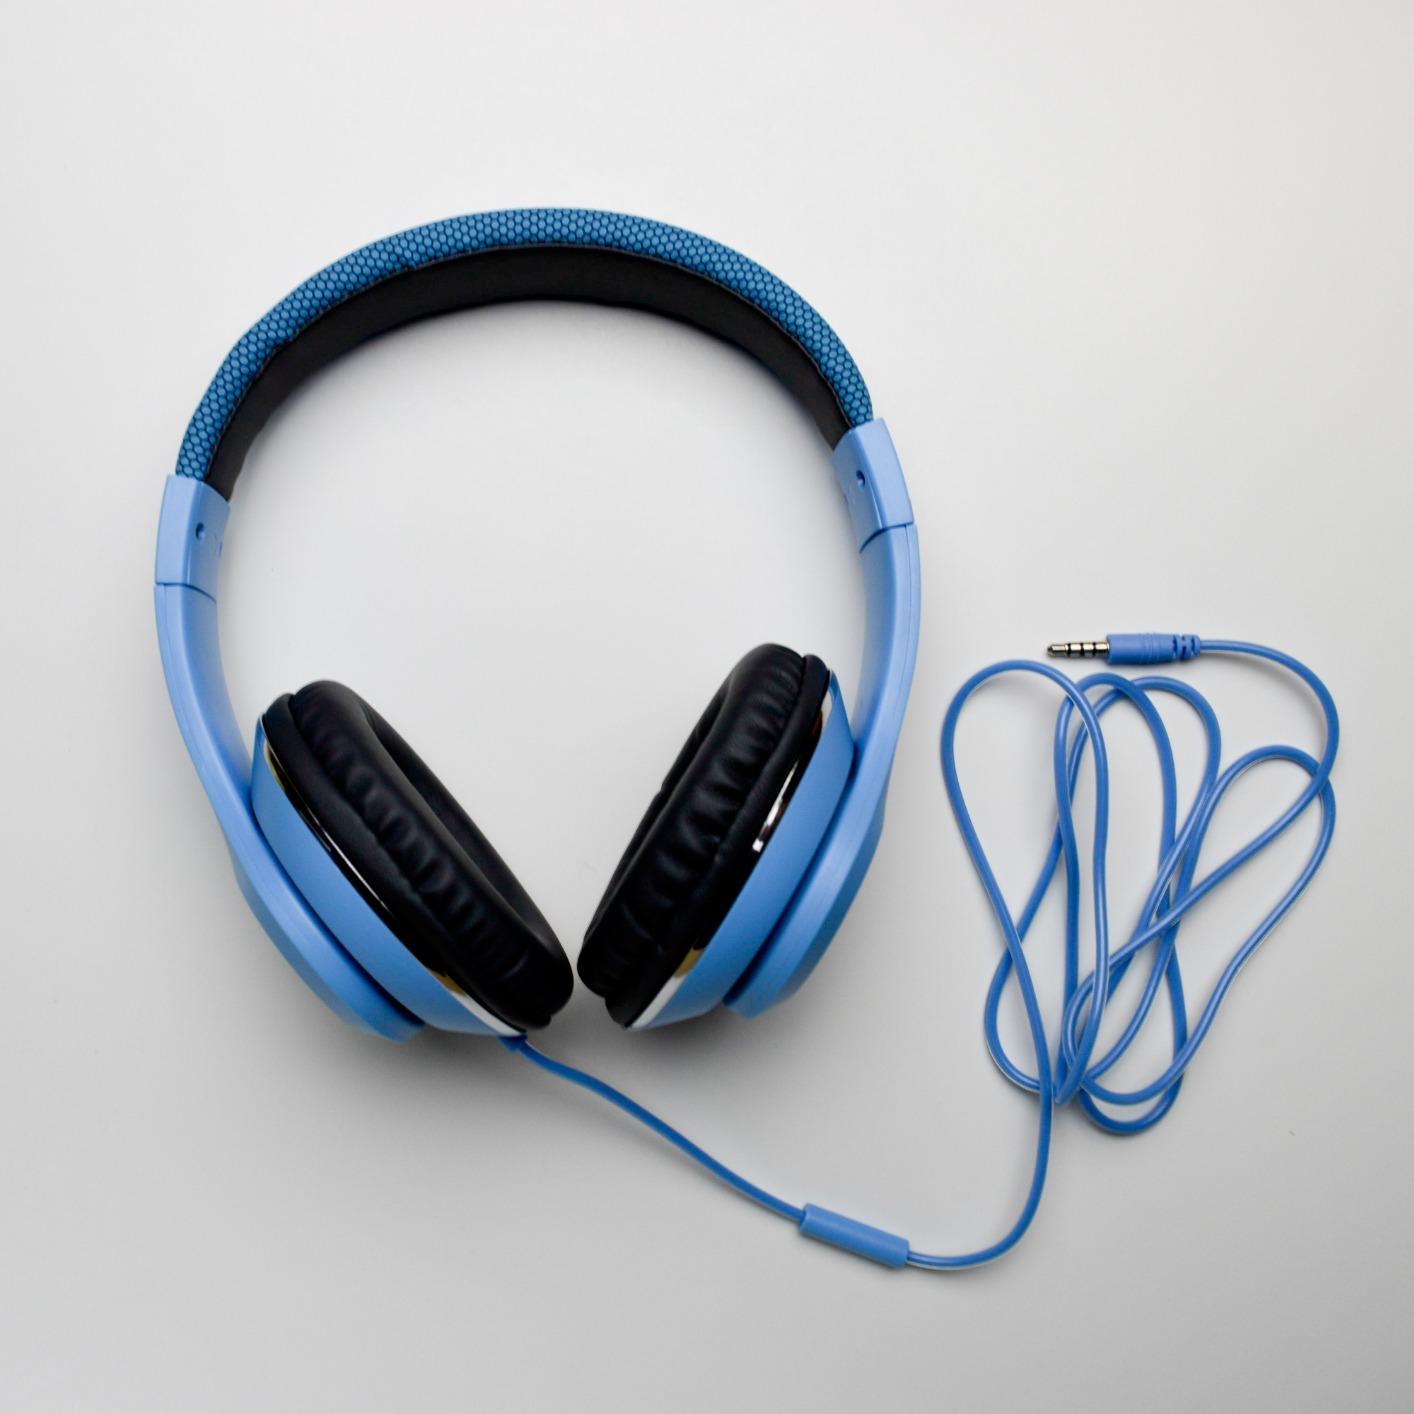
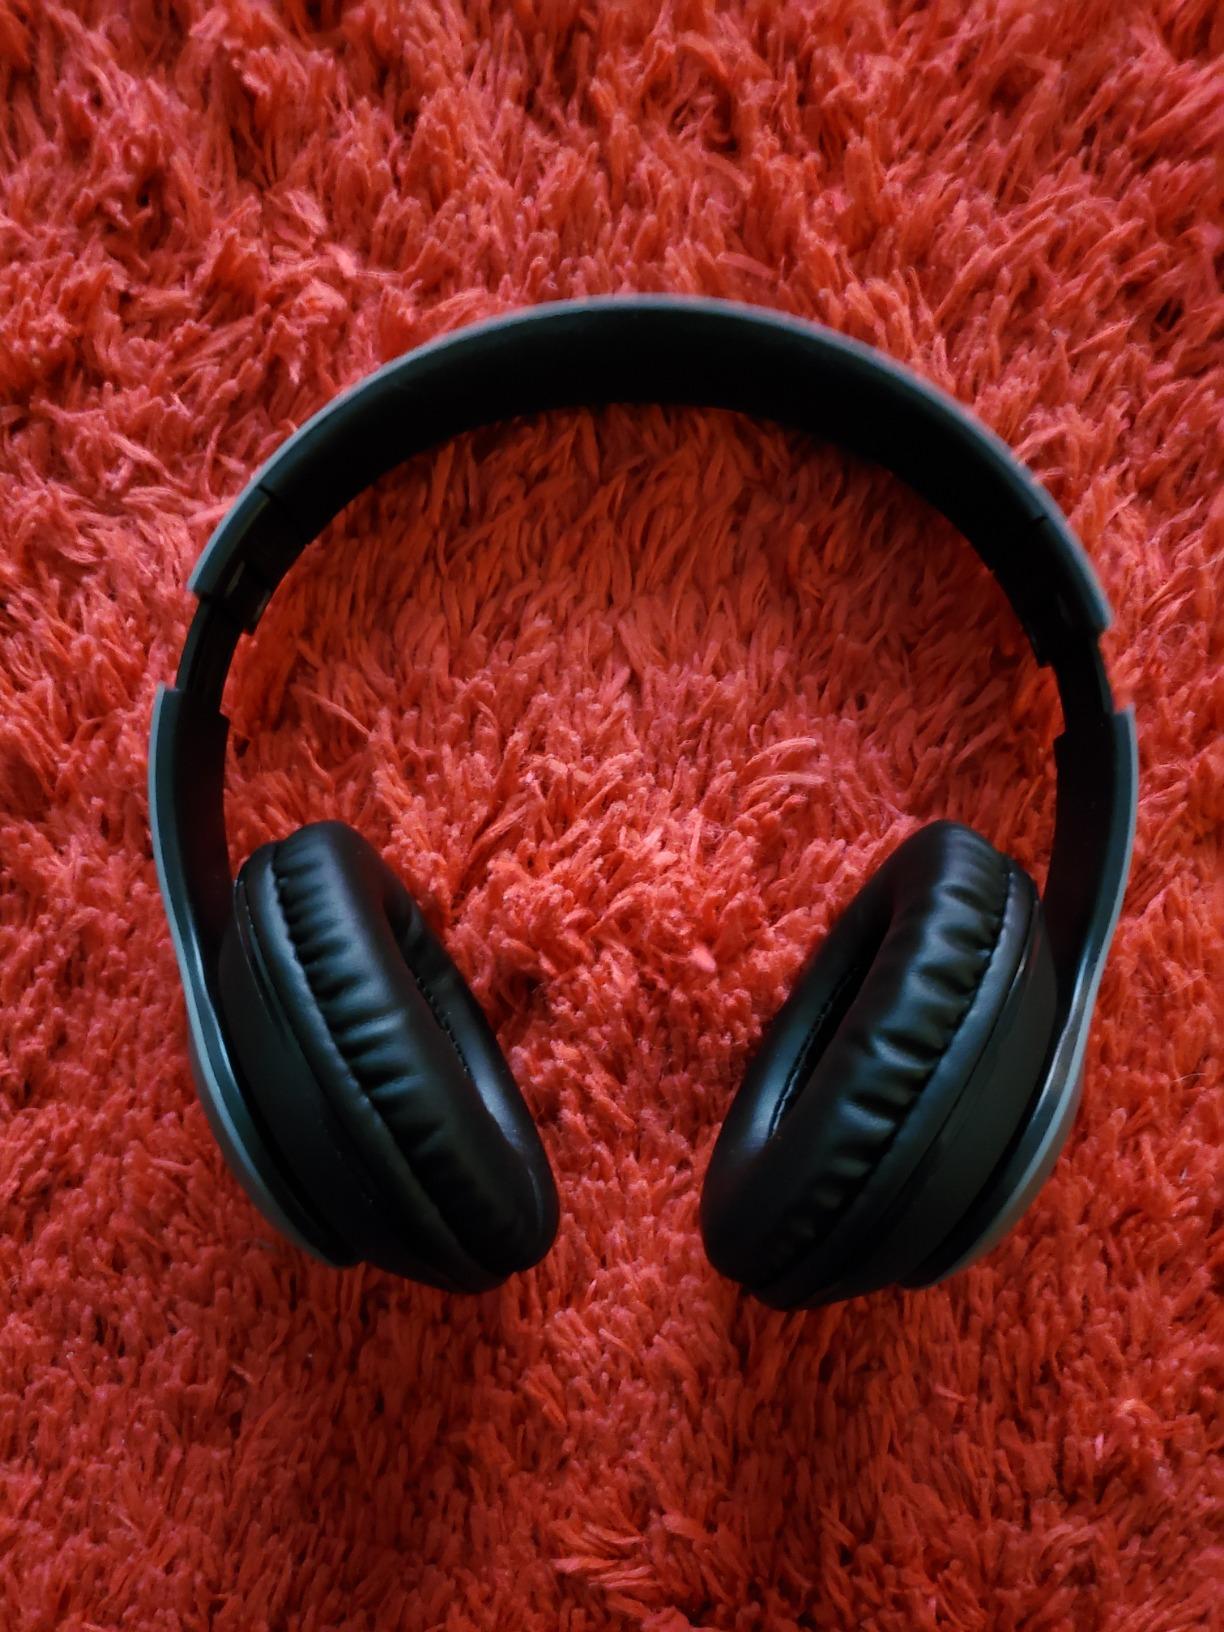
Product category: headphones
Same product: no